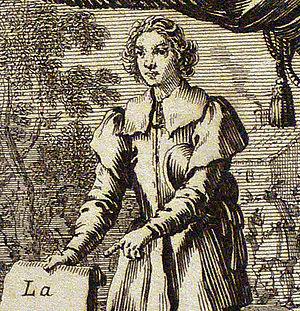
Brécourt, gravure de Jean Le Pautre (détail)en frontispice de ""Nopce de village"", publiée en 1666 et 1682. BNF estampes, cliché personnel."
Guillaume Marcoureau, dit Brécourt, né à Paris le 10 février 1638 et mort à Paris le 28 mars 1685, est un acteur et auteur dramatique français.